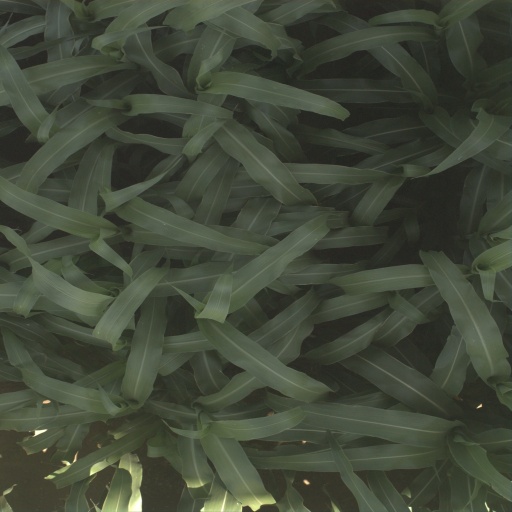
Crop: sorghum